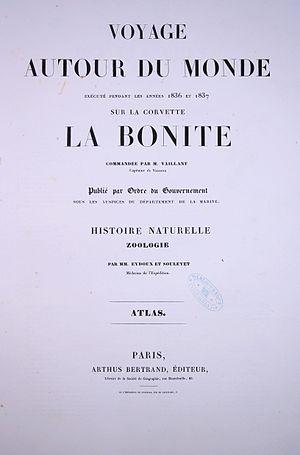
Zoologie (mollusques)
Les voyages d'exploration scientifique se sont développés en Europe après l'époque des grandes découvertes, favorisés par les innovations techniques et motivés par l'émergence de nouveaux courants philosophiques et scientifiques.